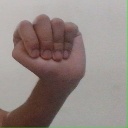
अक्षर: ठ